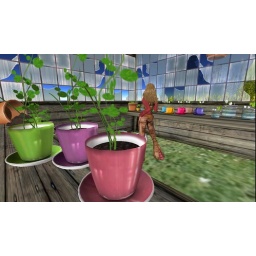
Lovely plants in cups in the greenhouse @ BP Croquis